Pelargonium

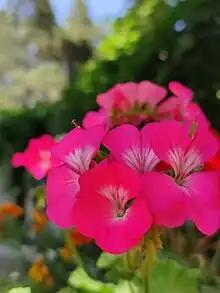
Pelargonium flower

Pelargonium is a genus of flowering plants that includes about 280 species of perennials, succulents, and shrubs, commonly called geraniums, pelargoniums, or storksbills. "Geranium" is also the botanical name and common name of a separate genus of related plants, also known as cranesbills. Both genera belong to the family Geraniaceae, and Carl Linnaeus originally included all the species in one genus, "Geranium"; they were later separated into two genera by Charles Louis L'Héritier de Brutelle in 1789.